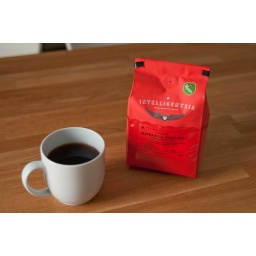
The most intoxicating coffee aroma comes from this little orange bag. Intelligentsia: best coffee house in LA...Sorry Groundwork.